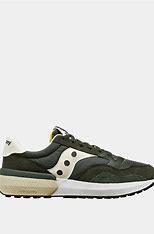
Brand: Saucony
Model: Jazz 81